Blackbeard's Tea Party

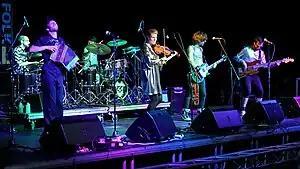
Blackbeard's Tea Party at Ely Festival 2021(Yom, Stuart, Dave, Laura, Benjamin, Paddy)

Blackbeard's Tea Party are a contemporary folk rock band based in York, England. The five-piece band plays a mix of traditional folk songs as well as covers of more recent songs from the folk genre. They are also known for their instrumental arrangements of traditional and modern folk tunes, as well as self-penned material. Blackbeard's Tea Party function as both a concert and ceilidh band and have become well known on the English festival circuit, having performed at mainstream festivals including the Glastonbury Festival, Larmer Tree Festival & Bingley Music Live, as well as folk festivals such as Fairport's Cropredy Convention, Towersey Festival and the Cambridge, Bromyard, Shrewsbury & Sidmouth folk festivals.